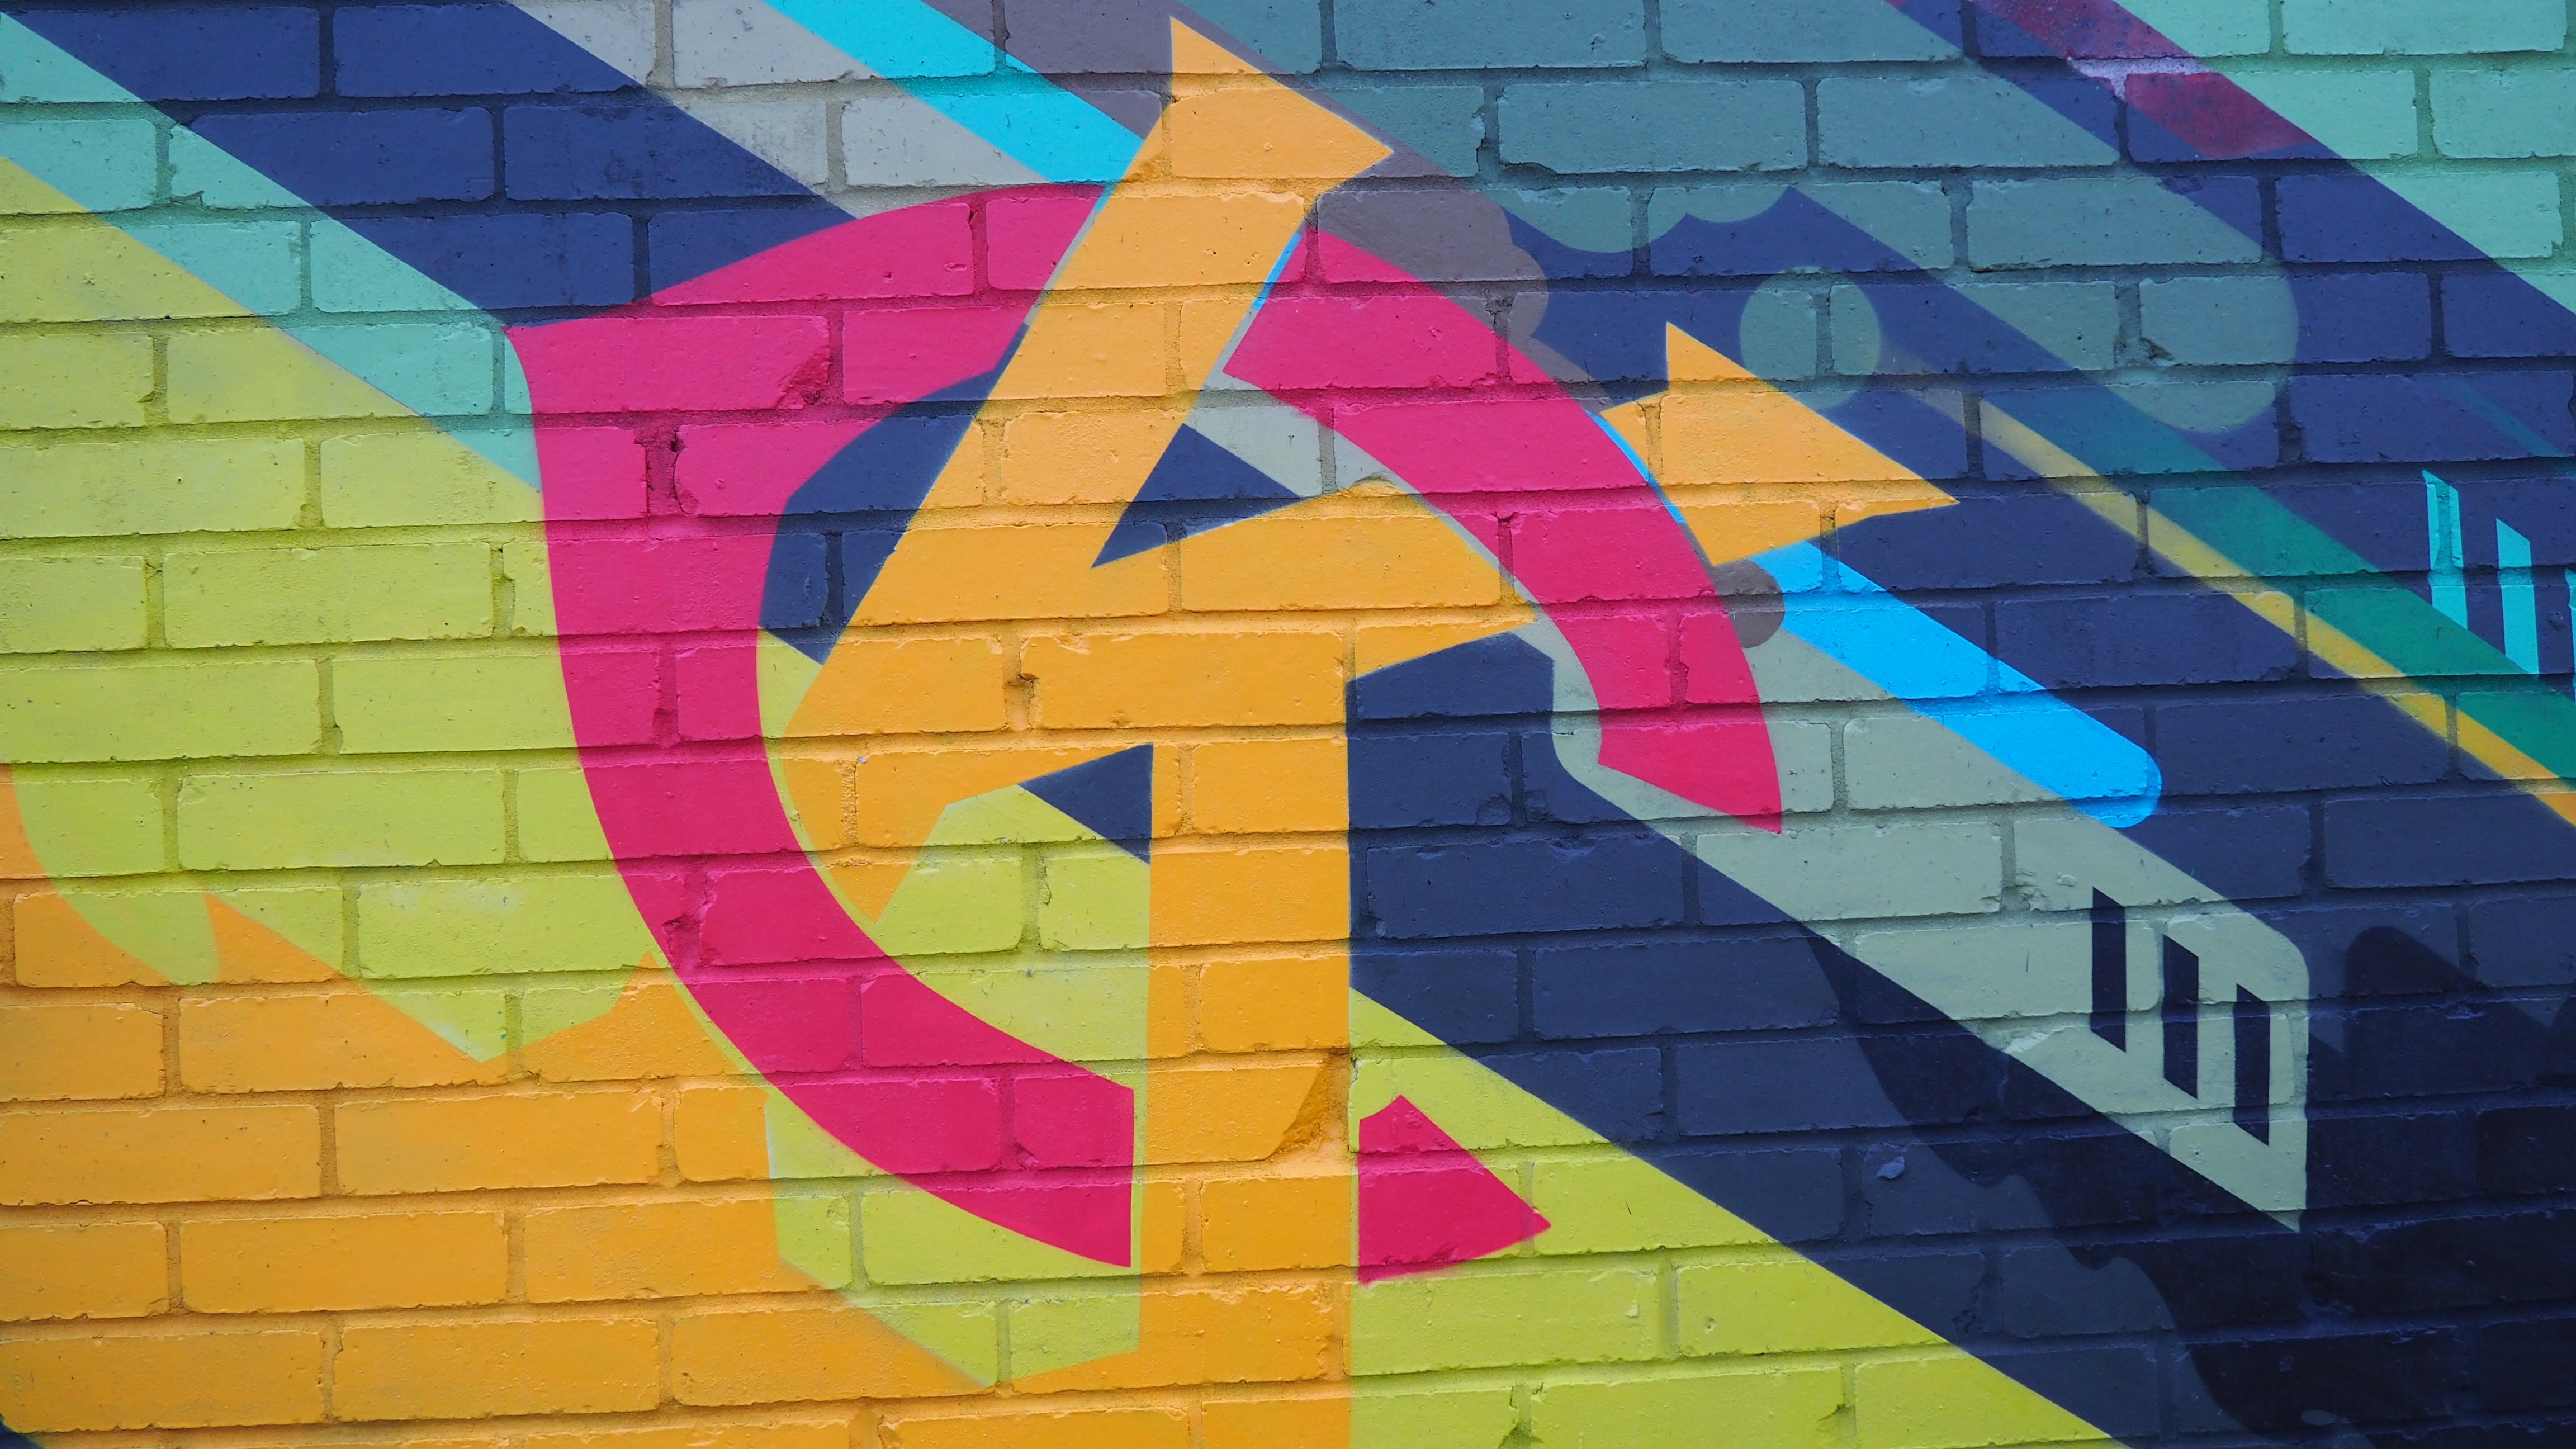
number, city, urban, wall, downtown, line, color, graffiti, circle, art, symmetry, mosaic, mural, shape, modern art, kc, kc graffiti, brick graffiti, colorful graffiti